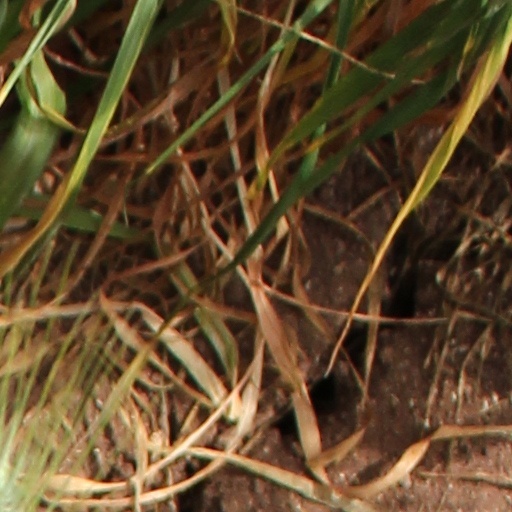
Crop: wheat